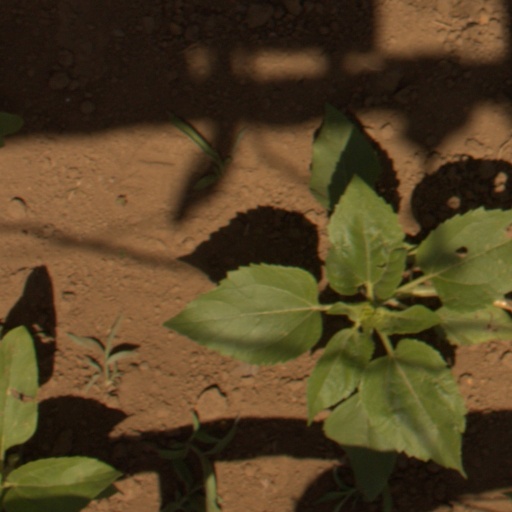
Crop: Jerusalem artichoke